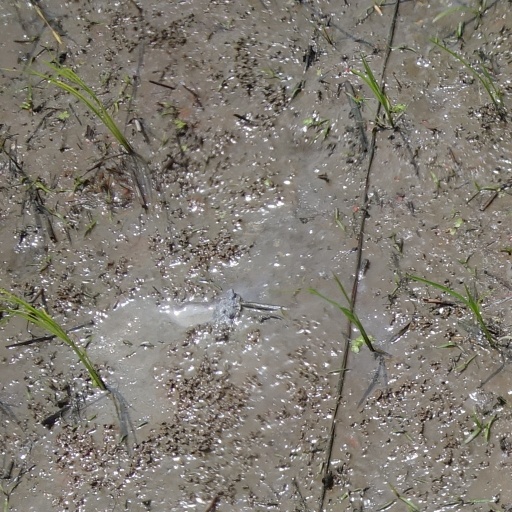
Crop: rice